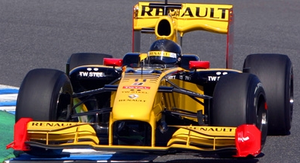
En termes automobile, un aileron est une pièce de carrosserie destinée à améliorer l'adhérence et la stabilité du véhicule sur lequel il est placé, essentiellement à haute vitesse.